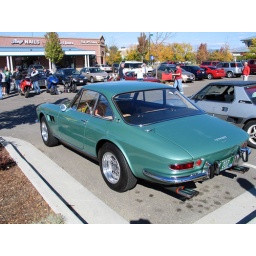
Ferraris at the Italian car and motorcycle club show in Eagle Idaho.